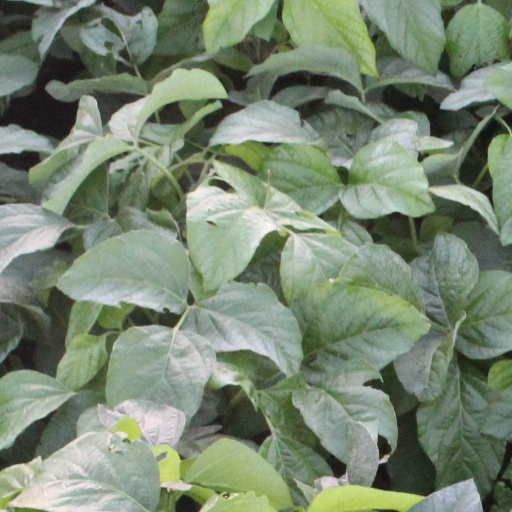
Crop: soybean